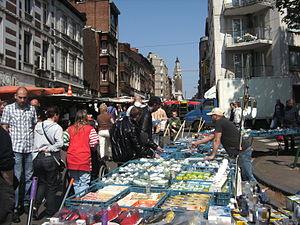
Charleroi (Belgique) - rue d'Orléans le jour du marché (dimanche)